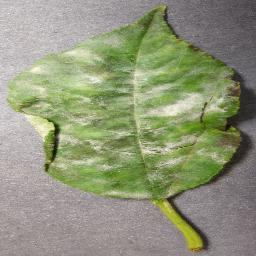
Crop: cherry
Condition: (including_sour)_powdery_mildew